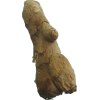
Label: ginger